Denise Richards: It's Complicated

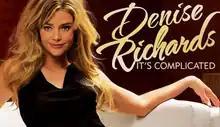

Denise Richards: It's Complicated is an American reality-based television series that debuted on E! on May 26, 2008. It is the second series to be produced by Ryan Seacrest Productions, following "Keeping Up with the Kardashians". The program details the daily lives of actress Denise Richards, her daughters Sam and Lola, and her family (her married younger sister Michelle and father Irv), as she deals with her career and the publicity she had received since her divorce from actor Charlie Sheen.